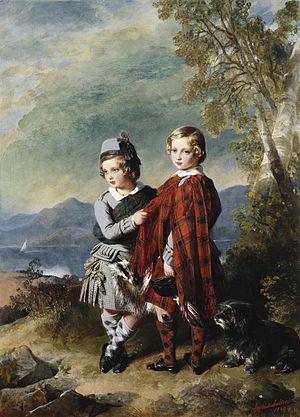
Cet article est une liste des peintures de Franz Xaver Winterhalter. Winterhalter était un artiste allemand célèbre au XIXe siècle pour ses portraits de la royauté européenne. Ses œuvres font partie des collections des plus grands musées d'Europe et des États-Unis. Ses peintures véhiculent une atmosphère d'intimité, révélant une compréhension de l'esprit de la noblesse de l'époque, de son hédonisme, de son luxe et aussi de sa joie.